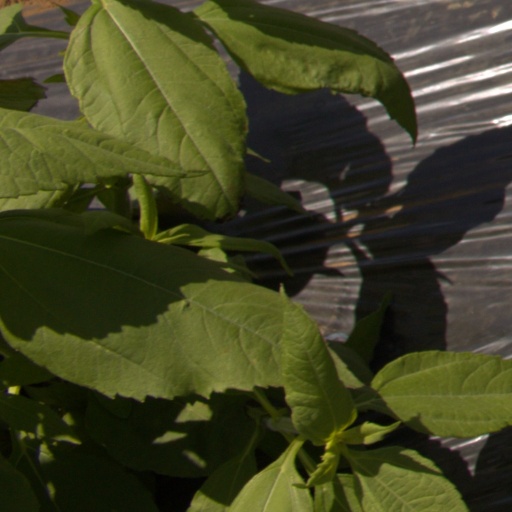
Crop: Jerusalem artichoke